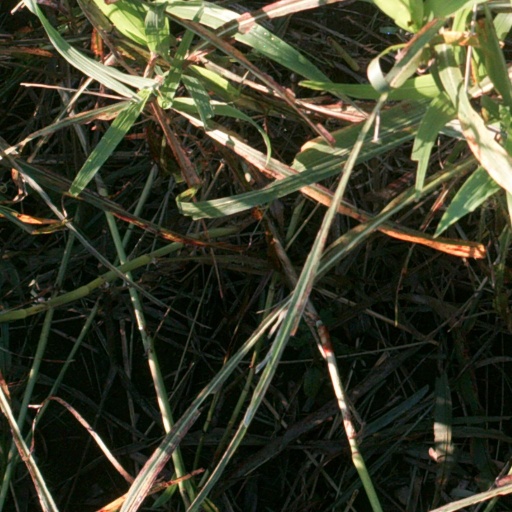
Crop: sorghum